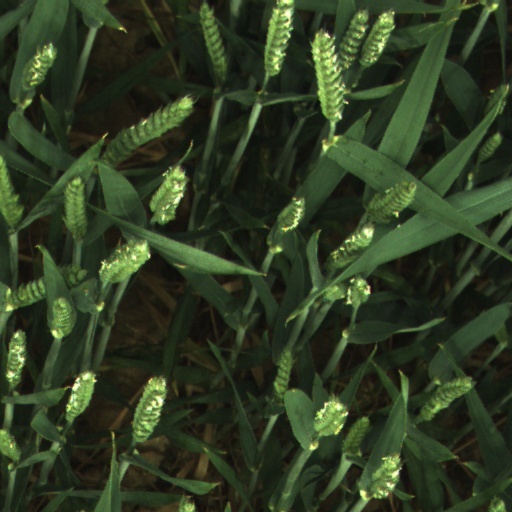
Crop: wheat